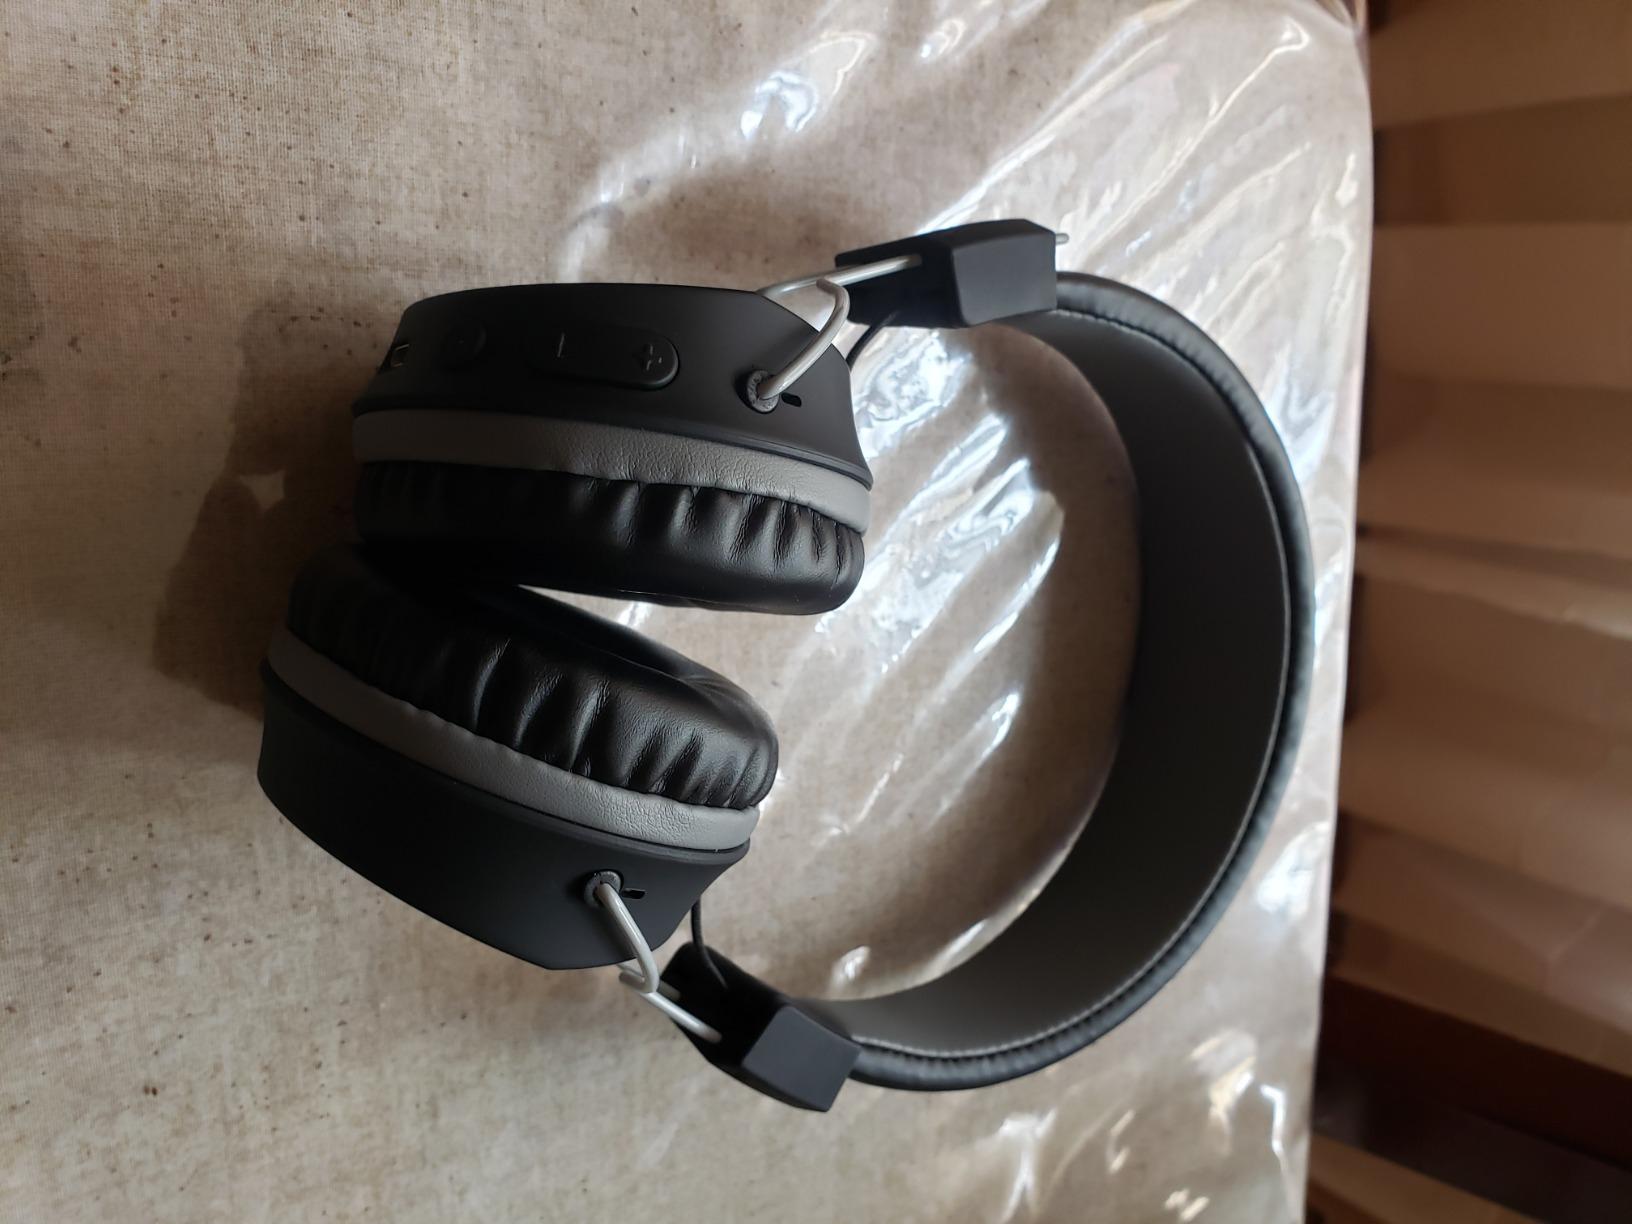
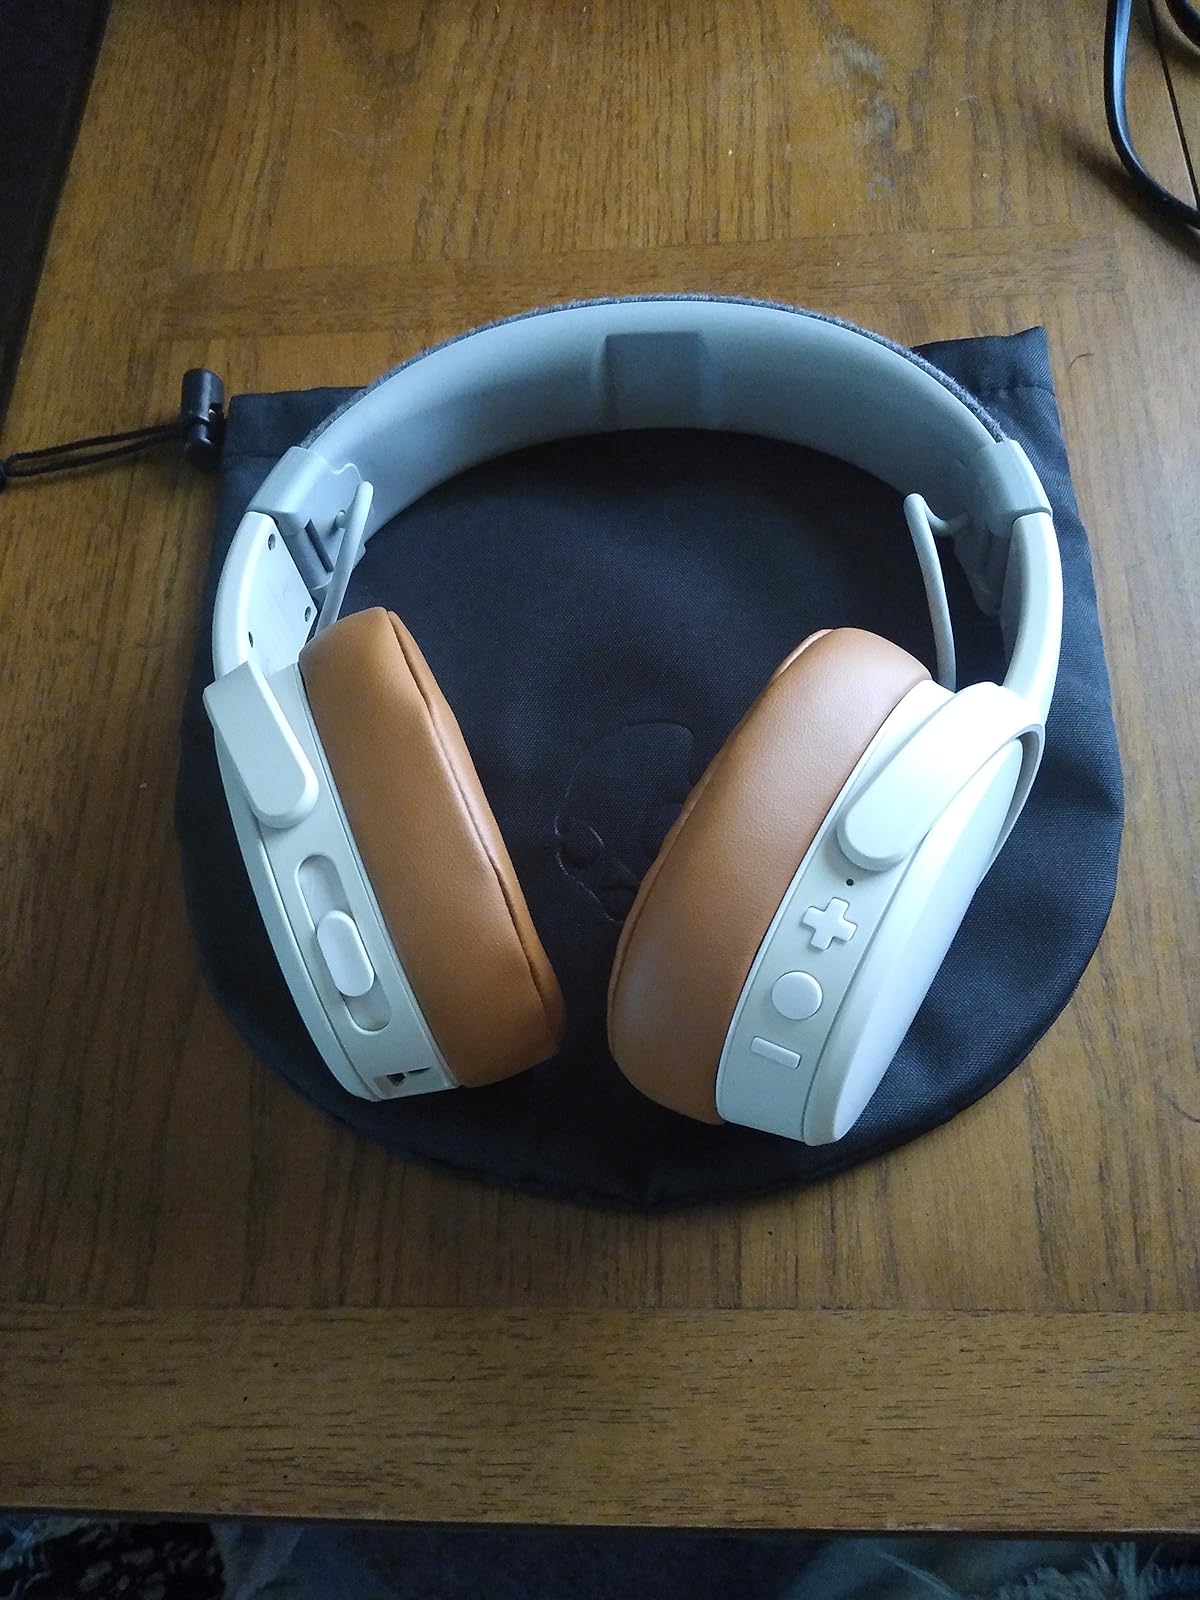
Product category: headphones
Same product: no